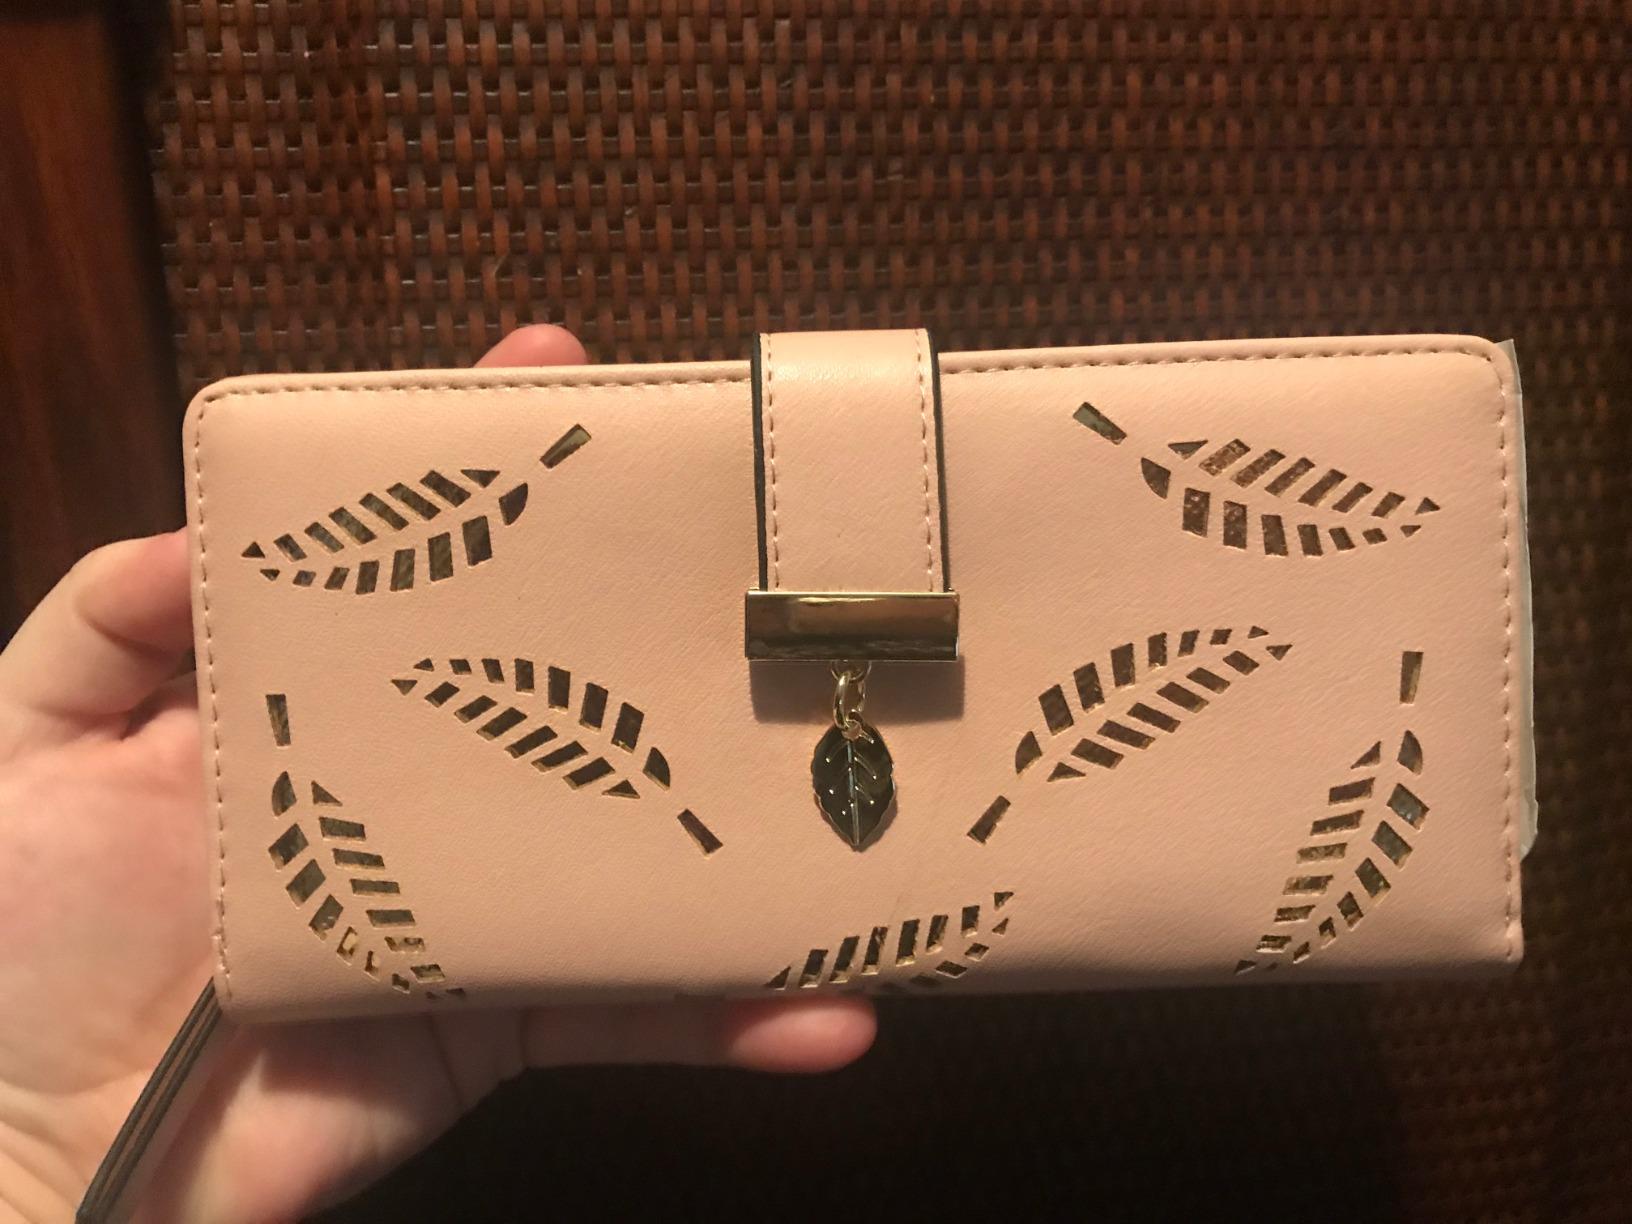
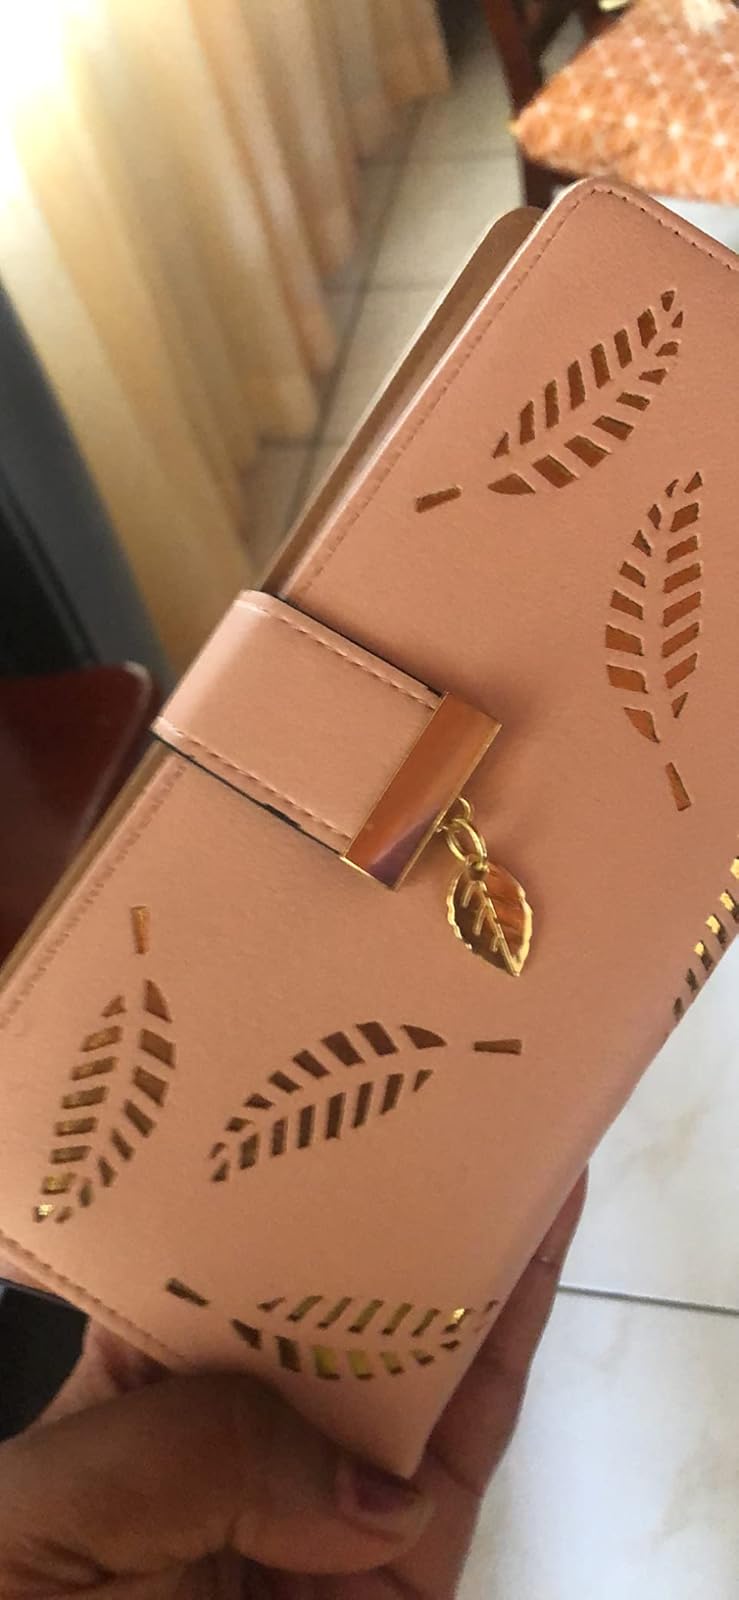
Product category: accessories_handbag
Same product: yes